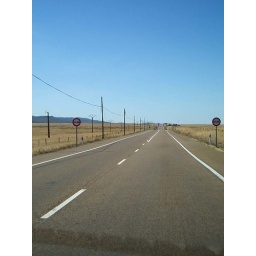
When my parents came to visit we hired a car and went on a road trip around Spain.